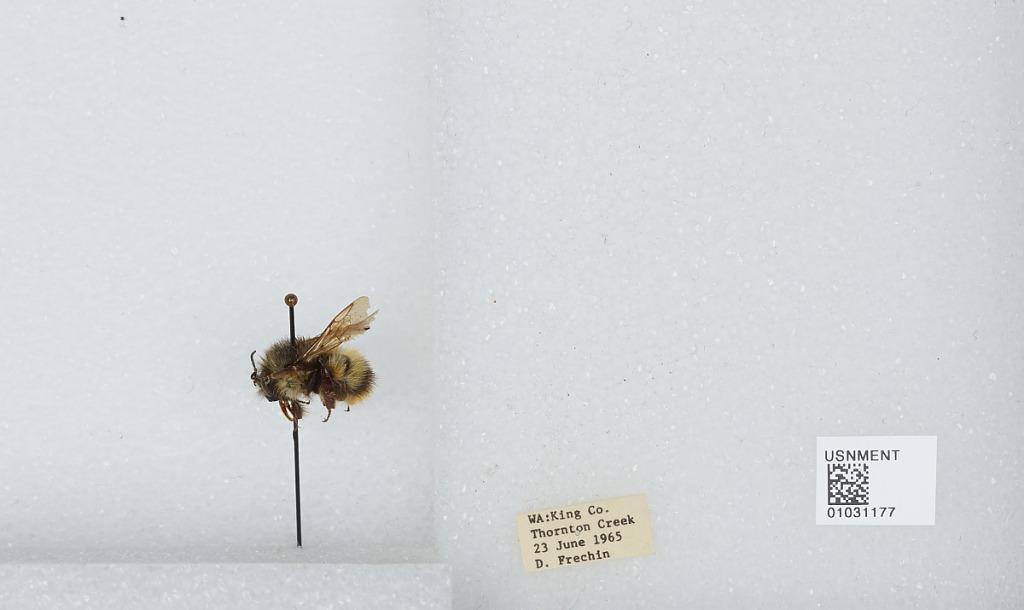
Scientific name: Bombus (Pyrobombus) mixtus Cresson
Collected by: D. Frechin
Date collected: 1965-6-23
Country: United States
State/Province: Washington
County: King
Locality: Thornton Creek
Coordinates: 47.7031, -122.309